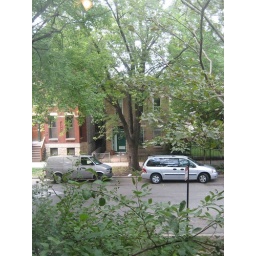
The street in front of our bed n' breakfast in Wicker Park.